Calshot Spit

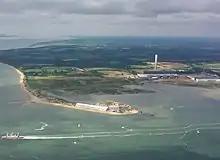
The spit viewed from the air

Historically the site's status as a military base provided a degree of protection for the local flora. The large scale construction of car parks, beach-huts and the importation of topsoil has reduced the range of plants present. "Crambe maritima" (sea kale) still grows on the spit and in the 19th century it was apparently harvested for sale in Southampton.